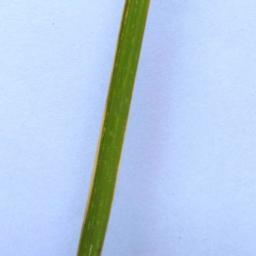
Label: Rice___Healthy